Oberkassel, Bonn

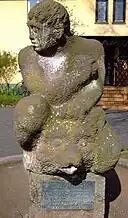
""Homo obercasseliensis"" statue at the discovery location

The burial was discovered in the quarry "Am Stingenberg", a popular basalt deposit where the double burial was discovered 99 m in a rubble dump near the base of a cliff. The initial report includes the burial and grave goods, a canine tooth, a reindeer, and a "bovid tooth" in a reddish layer with traces of charcoal. Future human finds at the site are not impossible. It was determined that the site was a place of burial and not storage, and that the hunters lived nearby in an overhang under the basalt wall. This would have provided a close location to bury their dead, but the isolated status of the double burial suggests that they did not like to lay their dead in their settlements. The graves themselves were decorated in a large amount of red pigment and with careful stone arrangement.